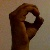
The image shows a hand gesture representing the letter 'O' in Indian Sign Language.